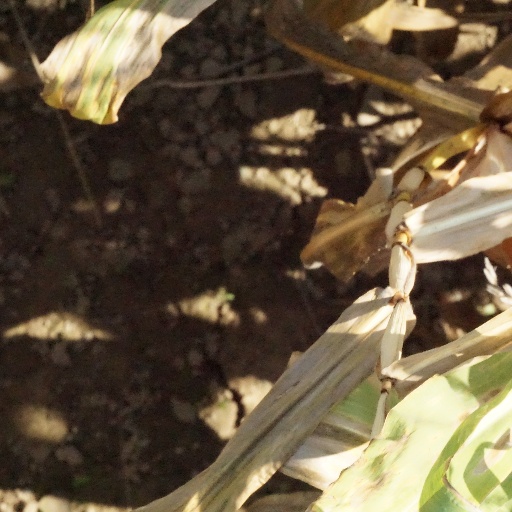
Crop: maize; corn